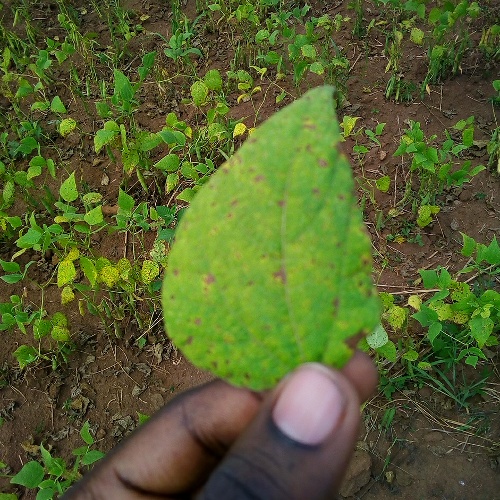
Leaf condition: angular_leaf_spot